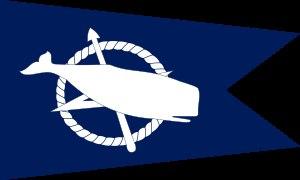
Nantucket est une île américaine située dans l'océan Atlantique, à vingt et un kilomètres au sud de la presqu'île du cap Cod, cette dernière étant à une centaine de kilomètres au sud-est de Boston. Administrativement, l'île forme avec les deux petites îles voisines de Tuckernuck et Muskeget le territoire de la ville de Nantucket ainsi que le comté de Nantucket qui relève de l'État du Massachusetts. Son nom, dérivé d'un dialecte algonquien, signifie Pays lointain.